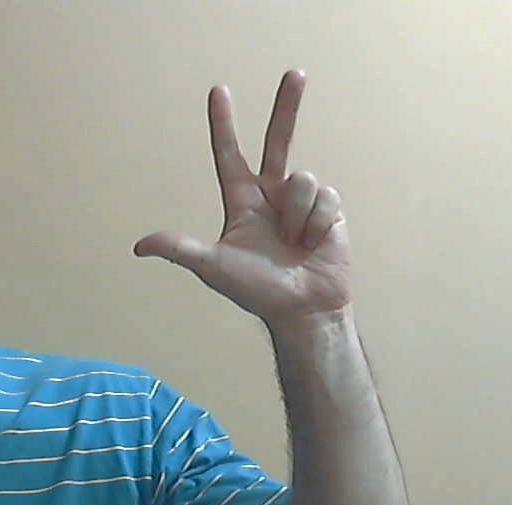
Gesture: three2